Sanford Commercial District

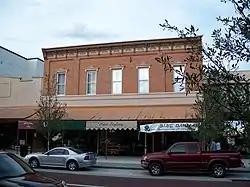
Storefront in district

The Sanford Commercial District is a U.S. Historic District (designated as such on June 15, 1976) located in Sanford, Florida. The district includes parts of 1st, 2nd, and Commercial Streets, between Palmetto and Oak Streets. It contains 29 historic buildings, including the PICO Building at 209 North Oak.